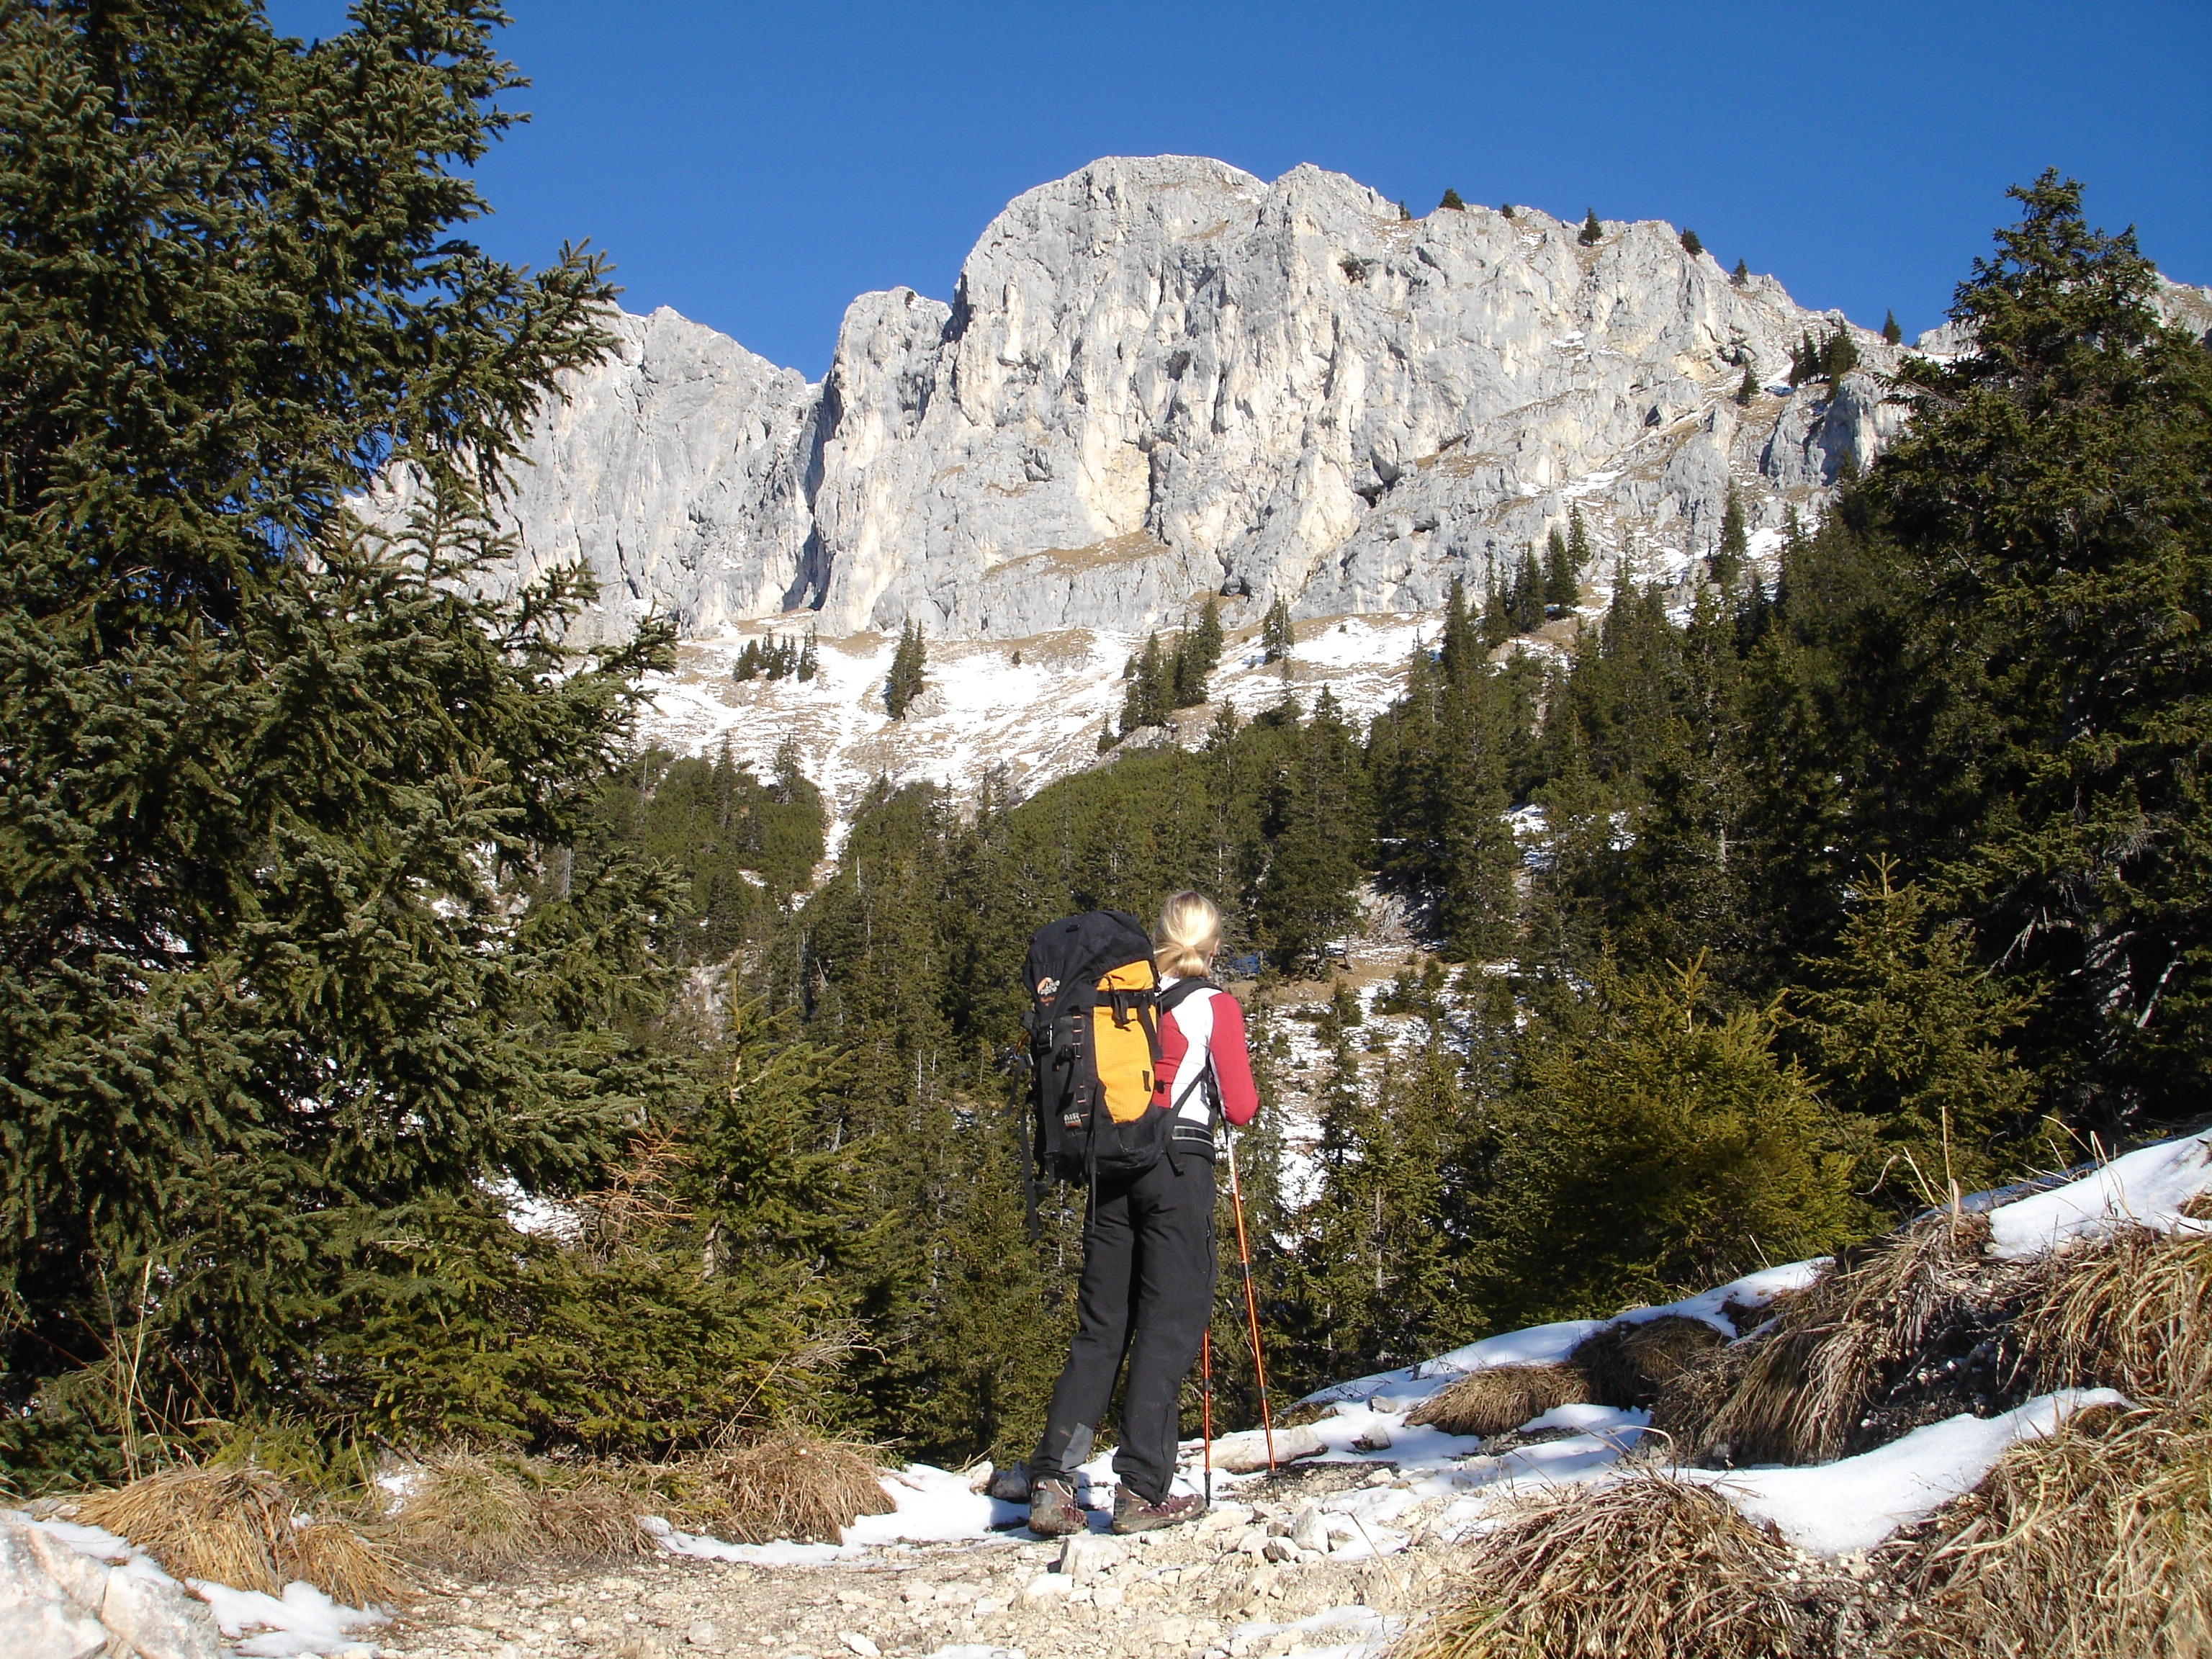
wilderness, walking, mountain, snow, hiking, trail, adventure, mountain range, recreation, alpine, climbing, rock wall, ridge, summit, mountaineering, sports, mountains, alps, backpacking, wanderer, tyrol, mountain pass, outdoor recreation, tannheimertal, red fl h, mountainous landforms, hochwiesler